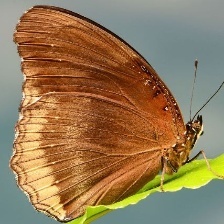
Species: GREAT EGGFLY